North Dakota State College of Science

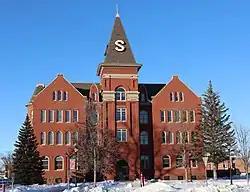
NDSCS Old Main on the main campus in Wahpeton

The main campus sits on 128 acres of land and consists of 35 campus buildings. The campus is located by 8th Avenue to the south and 4th Street to the east. Old Main — the centerpiece of the NDSCS campus for generations — has been listed on the National Register of Historic Places since 1984. Designed by architect John M. Coxhead, Old Main was built in 1891 as the original home of Red River Valley University. The North Dakota Academy of Science opened in the building's west wing in 1903. Old Main sits on the north side of the main oval, where many campus activities take place.